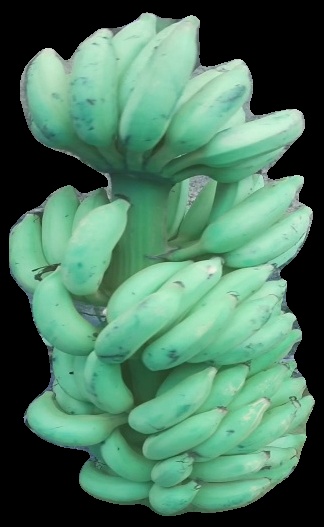
Variety: elakki-bale
Grade: grade2